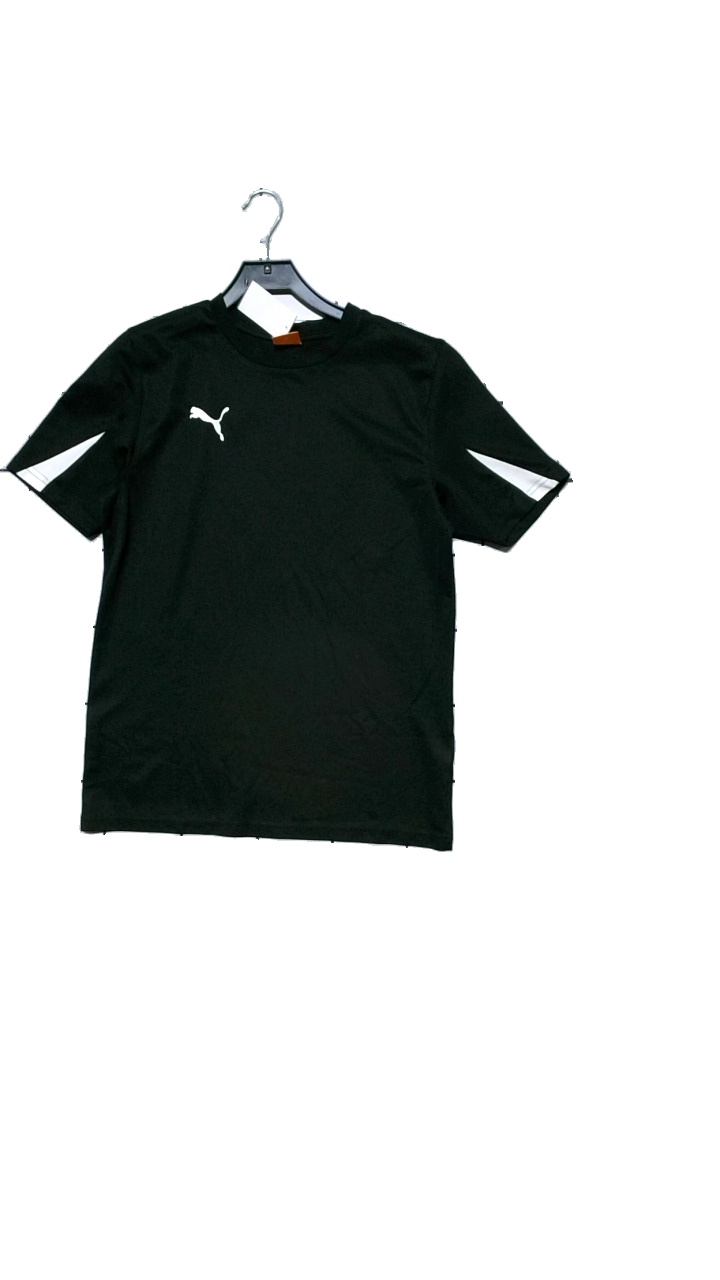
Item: Training Top (Men)
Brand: Puma
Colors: Black
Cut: C-collar, Regular
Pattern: Logo print
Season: All
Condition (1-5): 4
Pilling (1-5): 4
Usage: Reuse
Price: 100-150